Marcos Rivas

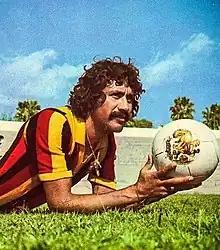
Rivas playing for Leones Negros Guadalajara

Marcos Rivas Barrales (25 November 1947 – 19 April 2024) was a Mexican football midfielder. He played for the Mexico national team between 1970 and 1973. He was part of the Mexico squad for the 1970 World Cup. Rivas died from complications of a hernia on 19 April 2024, at the age of 76.